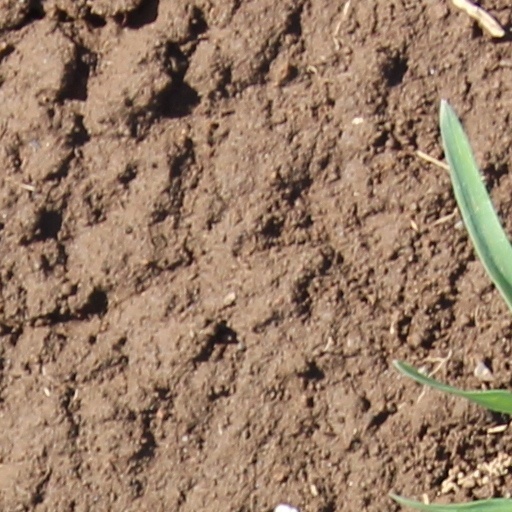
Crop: wheat